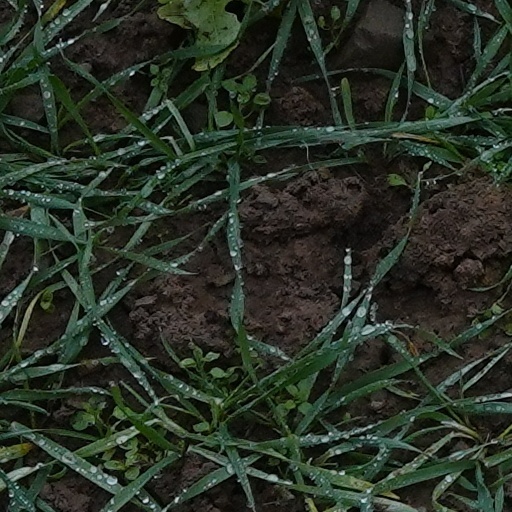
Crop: wheat